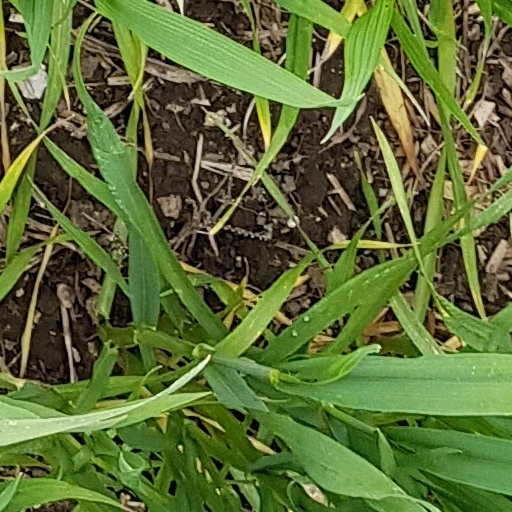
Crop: wheat